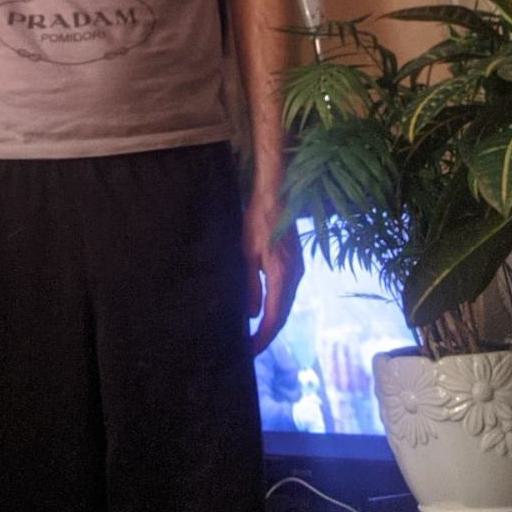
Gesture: no_gesture